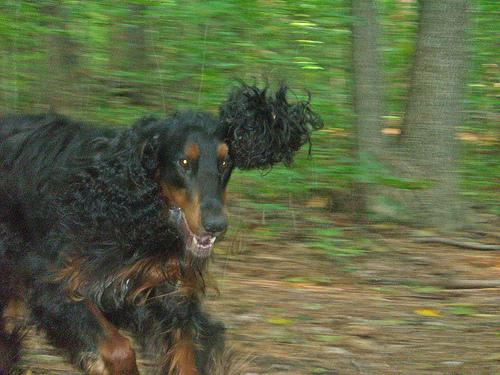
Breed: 228-n000085-Gordon_setter